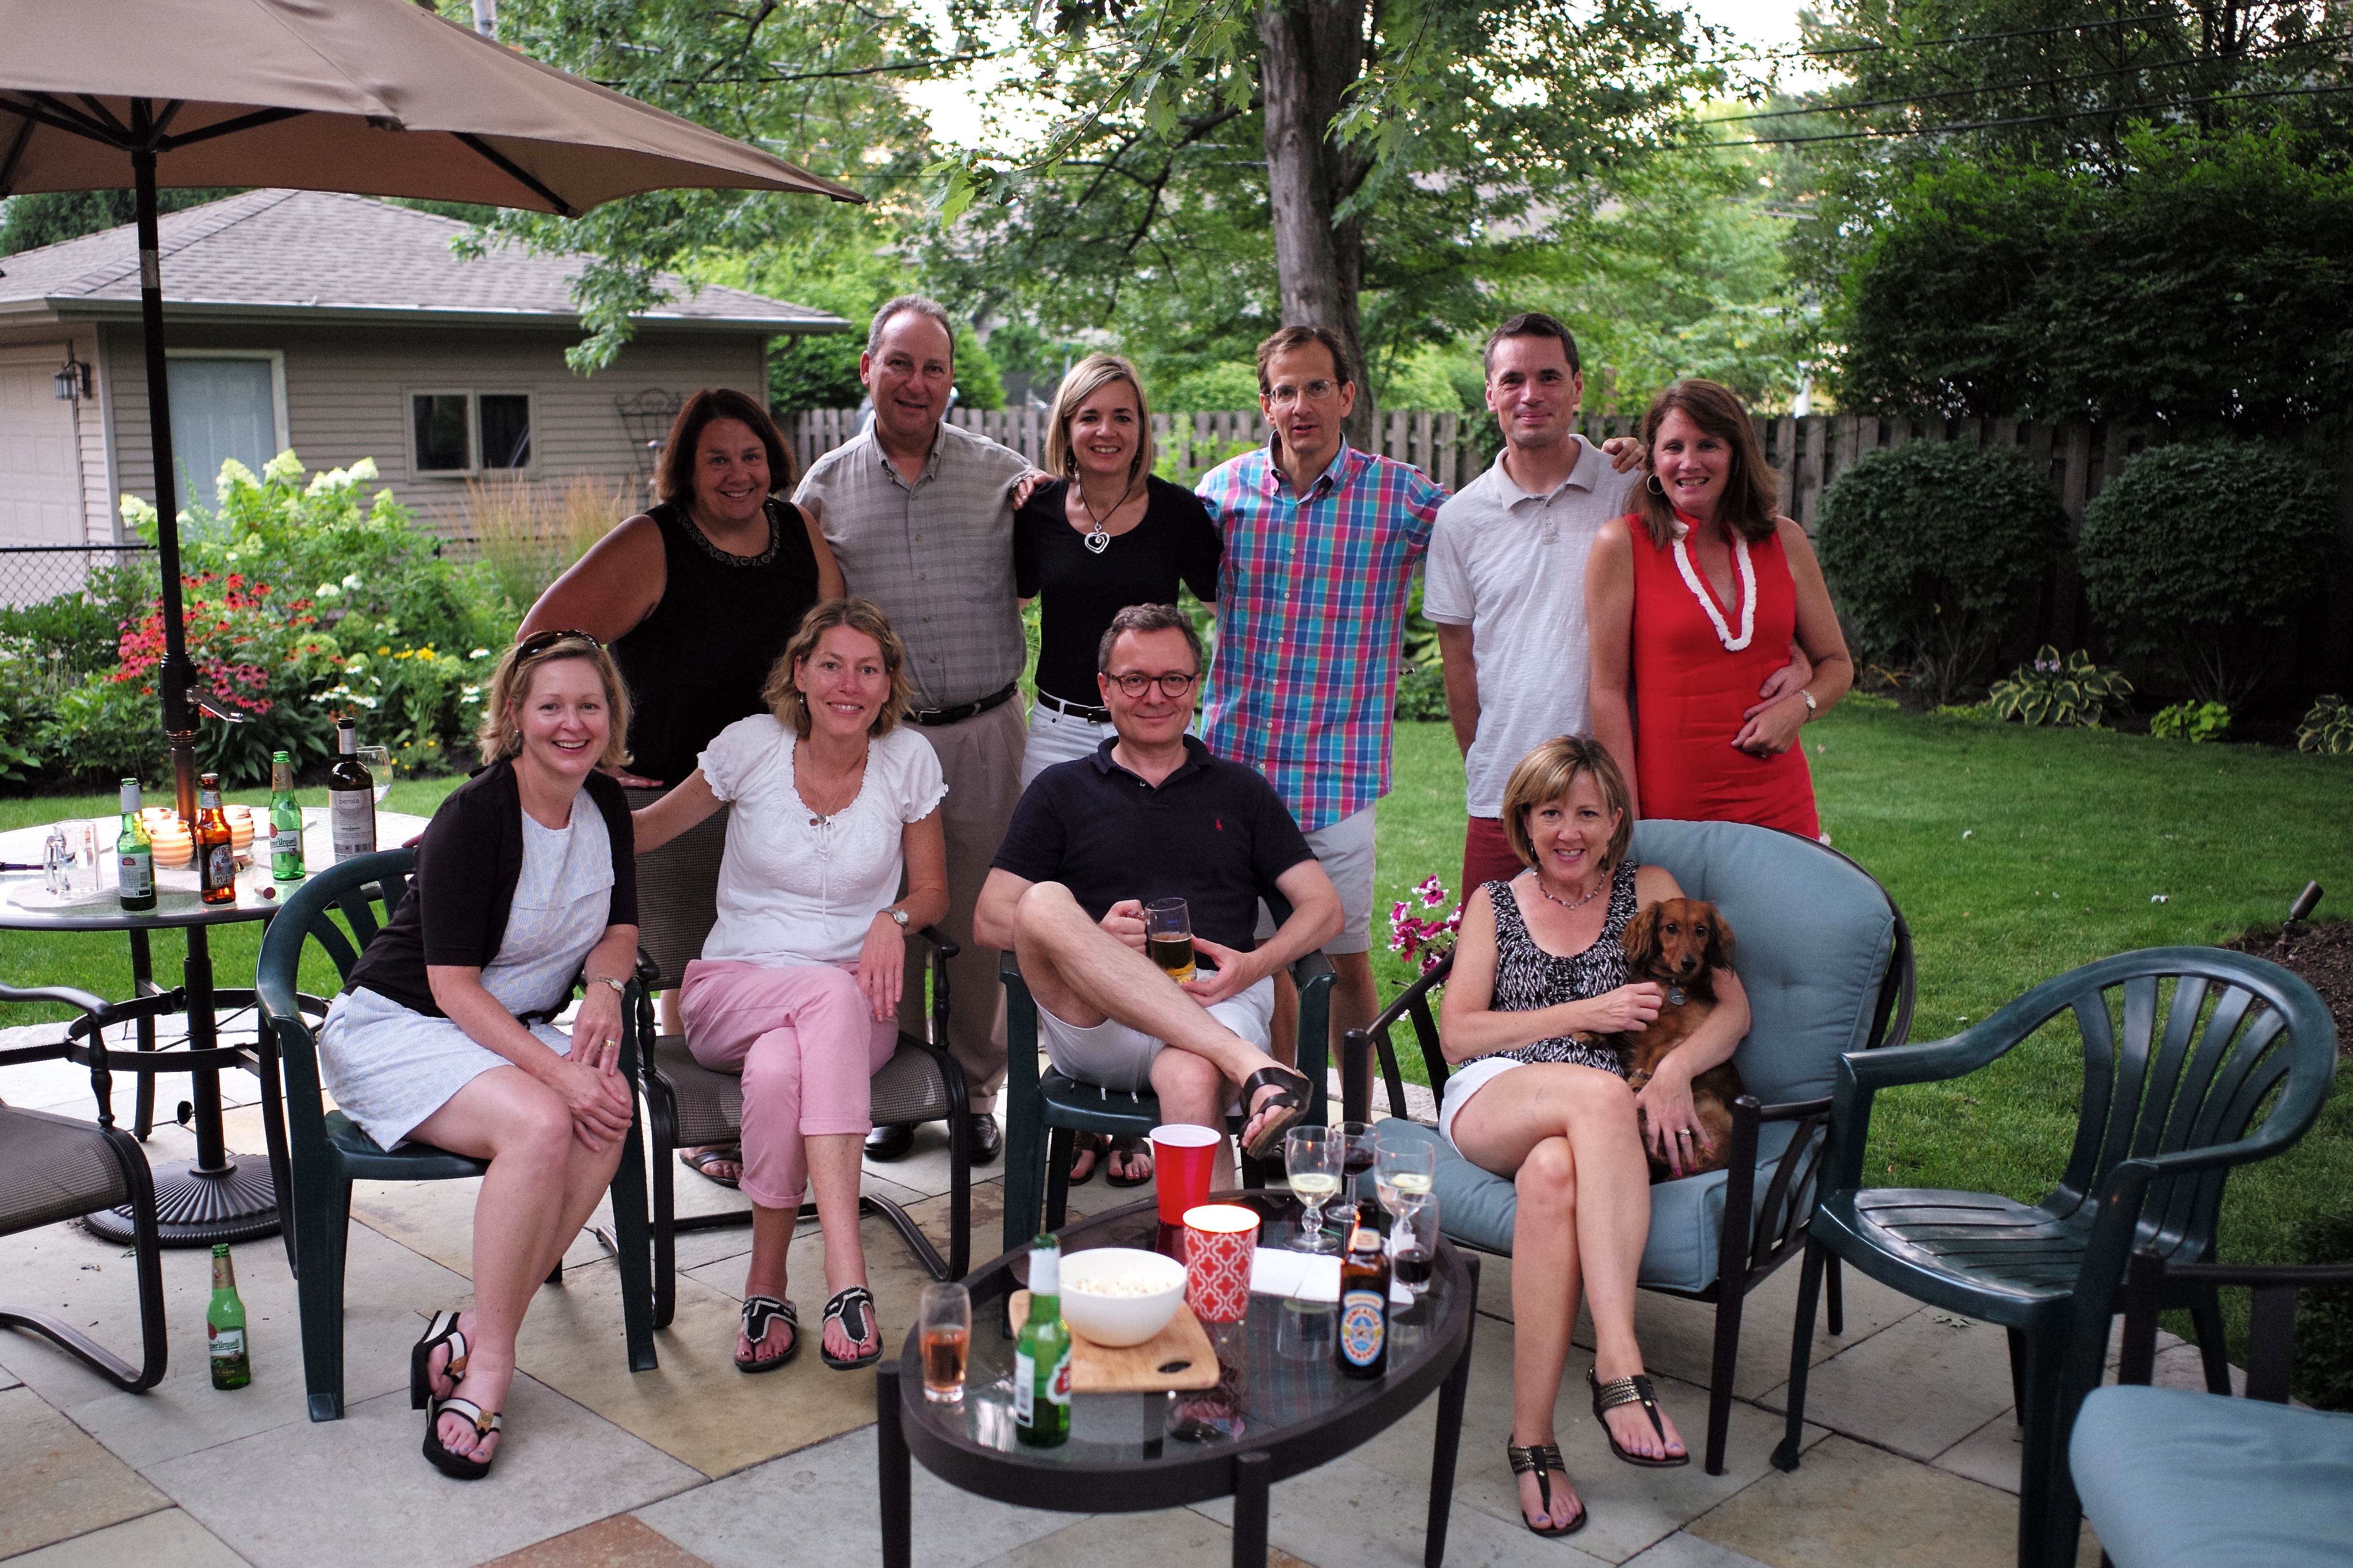
outdoor, group, people, portrait, meal, usa, backyard, bbq, garden, picnic, m, friends, 28, f2, leica, 240, summicron, asph, family reunion